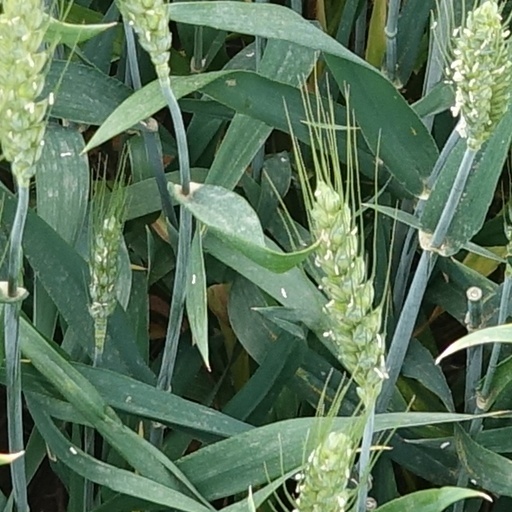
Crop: wheat